International Campaign to Save the Monuments of Nubia

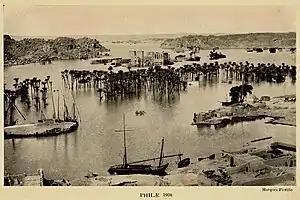
Philae flooded by the Aswan Low Dam in 1906.

In 1902, the Aswan Low Dam was completed on the Nile River by the British. This threatened to submerge many ancient landmarks, including the temple complex of Philae. The height of the dam was raised twice, from 1907 to 1912 and from 1929 to 1934, and the island of Philae was nearly always flooded. In fact, the only times that the complex was not underwater was when the dam's sluices were open from July to October. During this period it was proposed that the temples be relocated, piece by piece, to nearby islands, such as Bigeh or Elephantine. However, the temples' foundations and other architectural supporting structures were strengthened instead. Although the buildings were physically secure, the island's attractive vegetation and the colors of the temples' reliefs were washed away. Also, the bricks of the Philae temples soon became encrusted with silt and other debris carried by the Nile. With each inundation the situation worsened and in the 1960s the island was submerged up to a third of the buildings all year round.